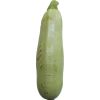
Label: Zucchini 1